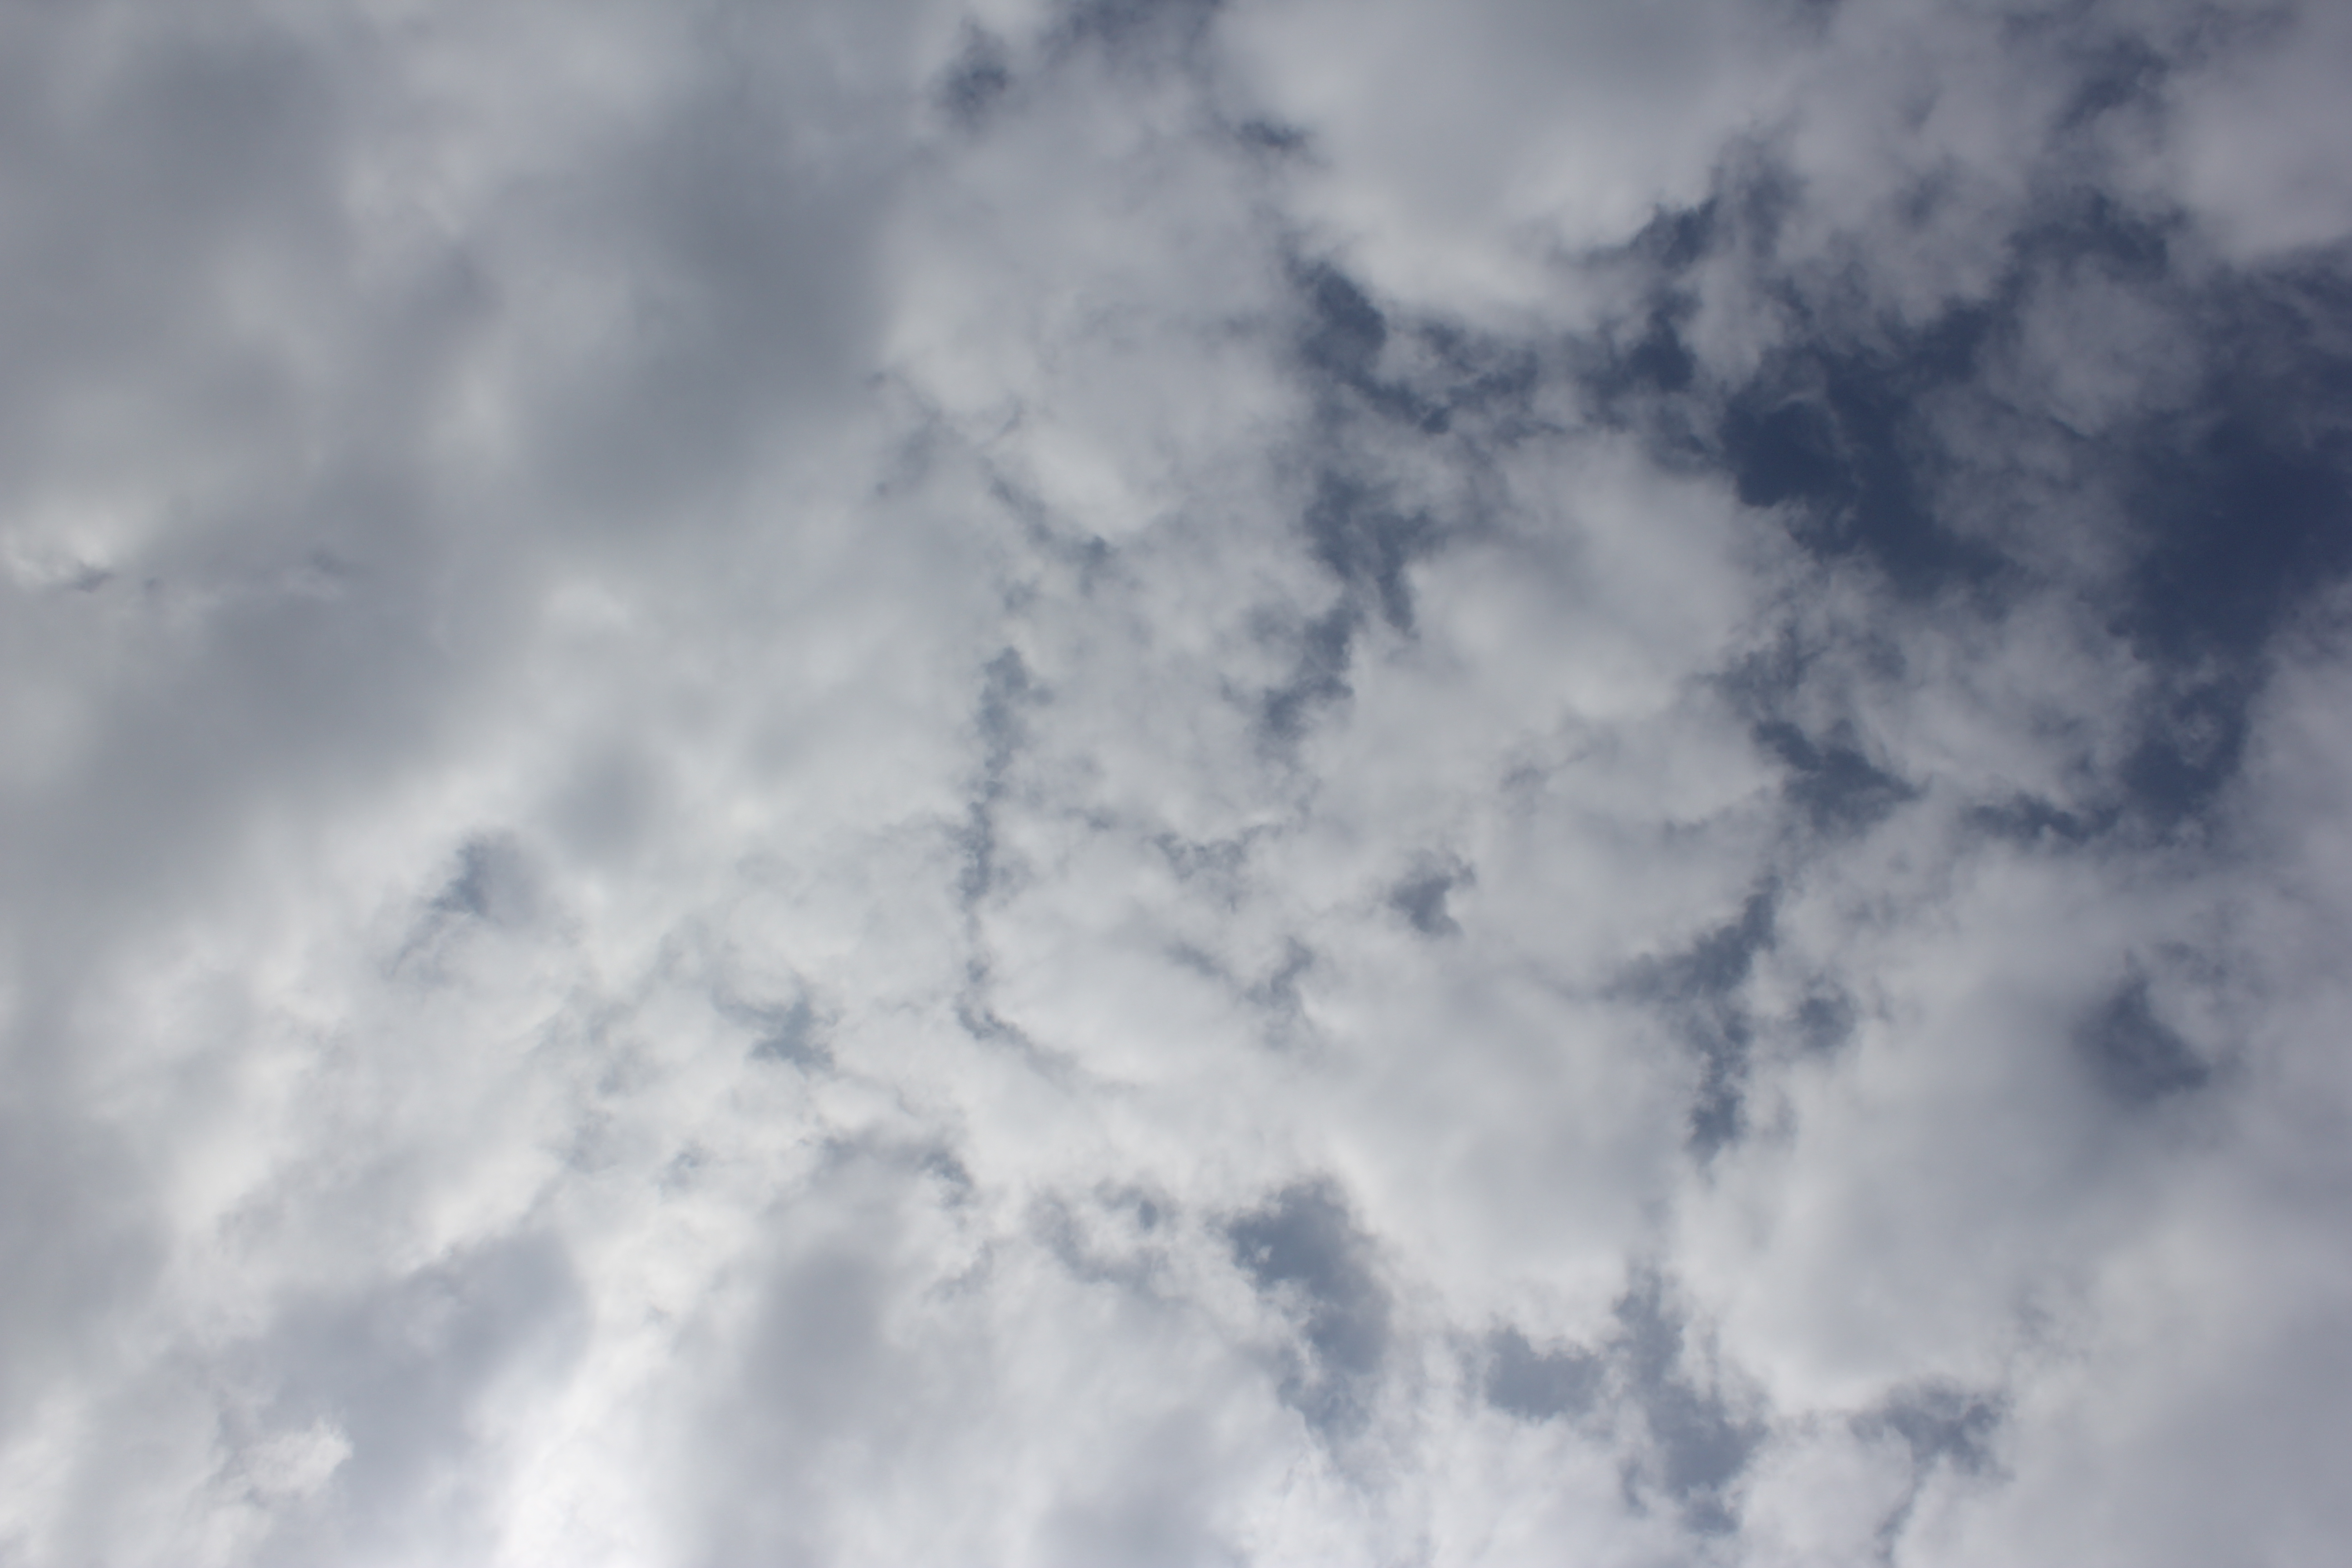
Cloud type: Altocumulus